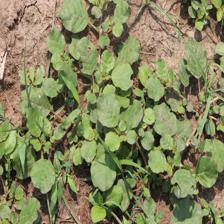
Label: BroadLeafWeed